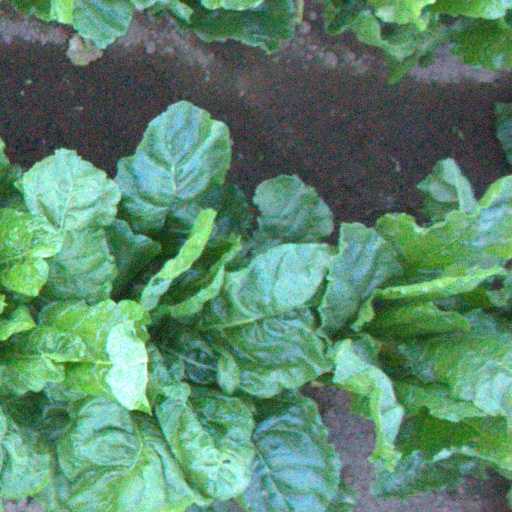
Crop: sugar beet